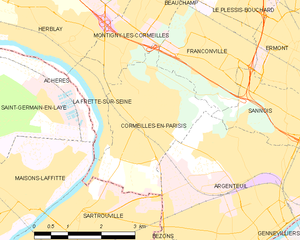
Carte des communes françaises Cormeilles-en-Parisis